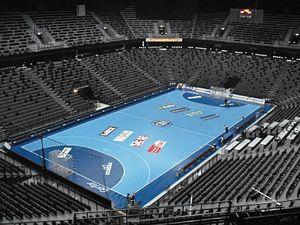
La Spaladium Arena est une salle omnisports située à Split en Croatie. Elle est principalement utilisée pour le handball et le basket-ball et a une capacité de 12 000 places et 8 suites de luxe.